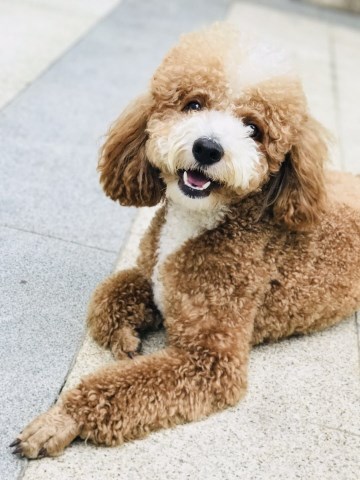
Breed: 7449-n000128-teddy